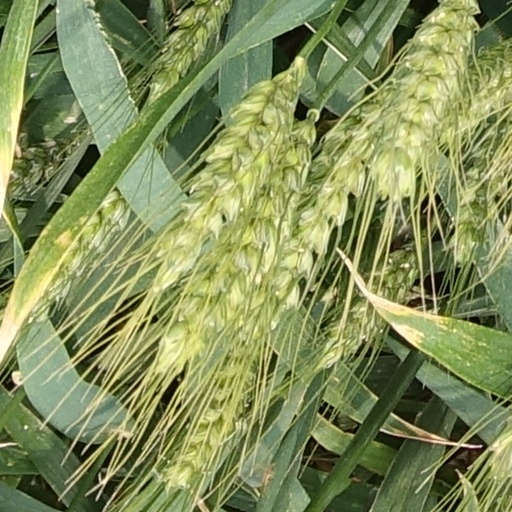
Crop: wheat